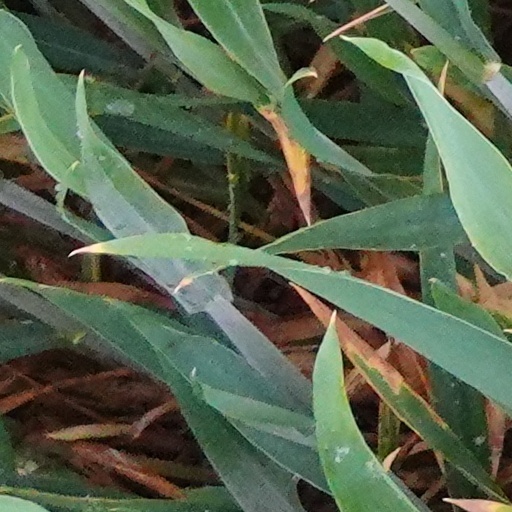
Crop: wheat